Swee Touch Nee

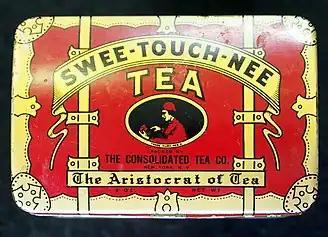
A "Swee-Touch-Nee Tea" tin from the mid 20th century

Swee-Touch-Nee Tea is a brand of orange pekoe black tea founded in approximately 1880 by the now-dissolved "Consolidated Tea Company Inc," one of the oldest Jewish companies in America.